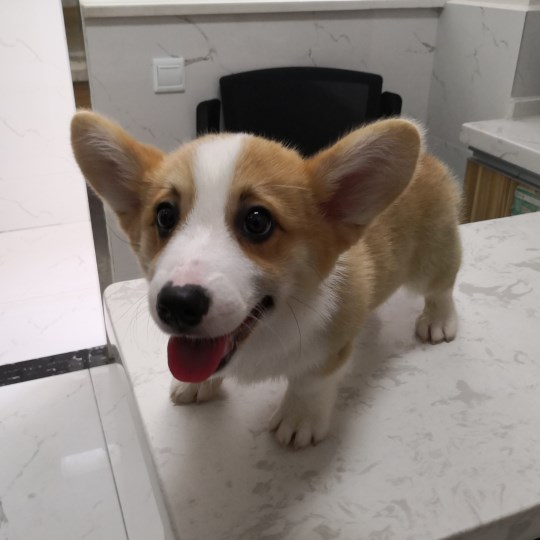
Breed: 2909-n000116-Cardigan